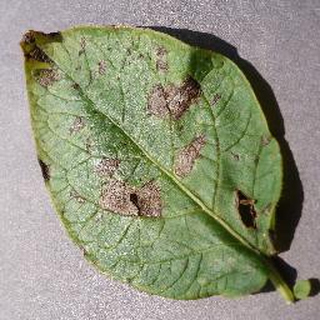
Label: potato_early_blight